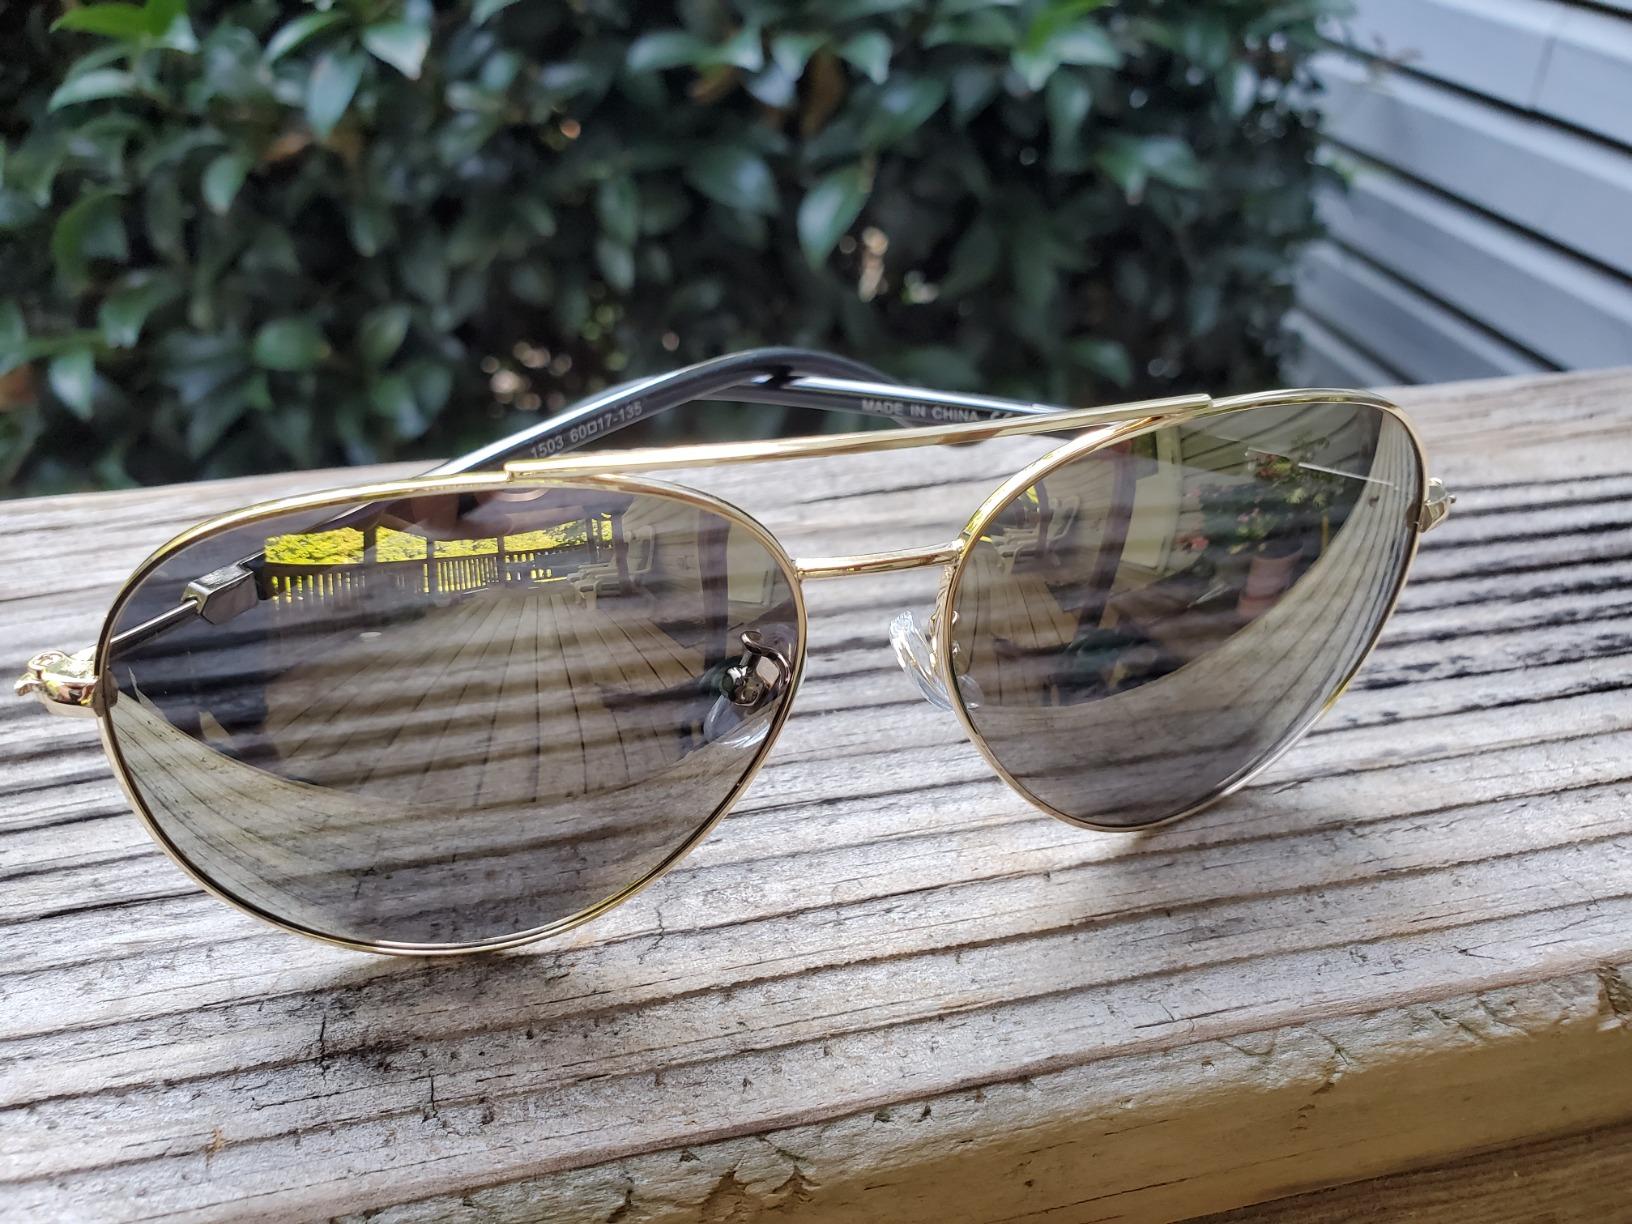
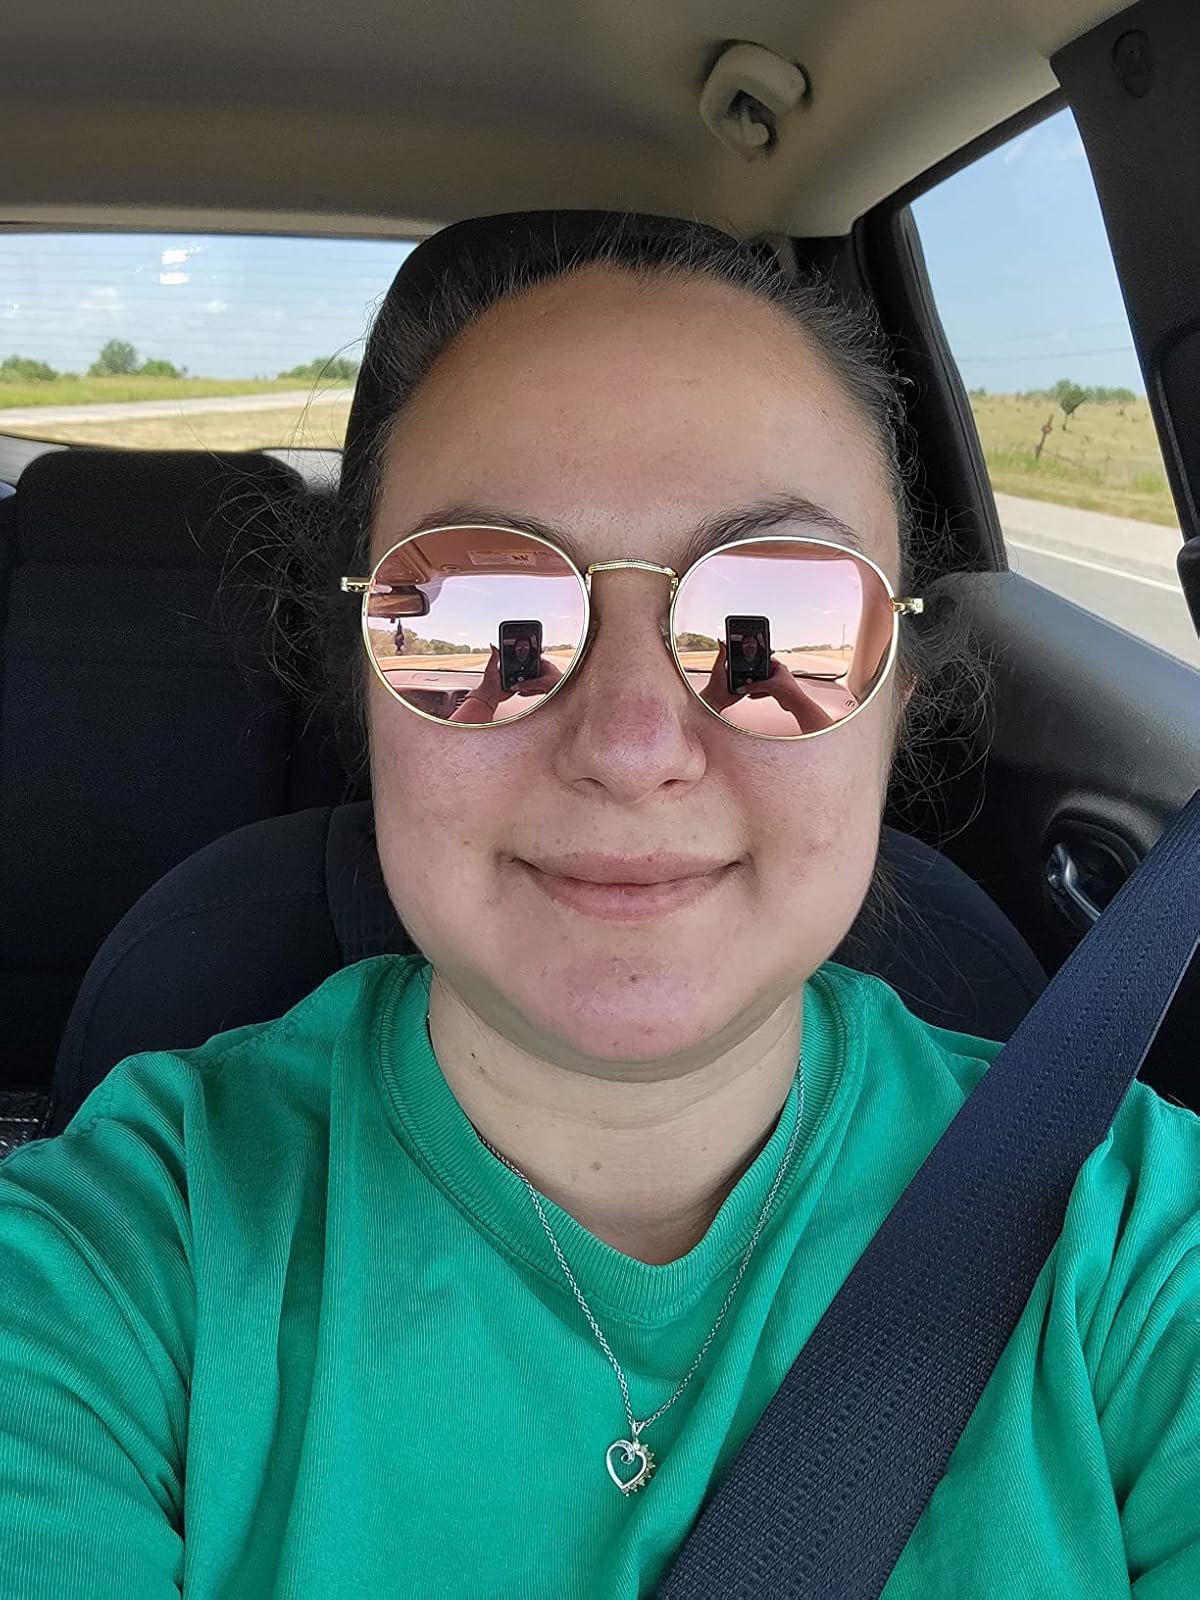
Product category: accessories_sunglasses
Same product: no